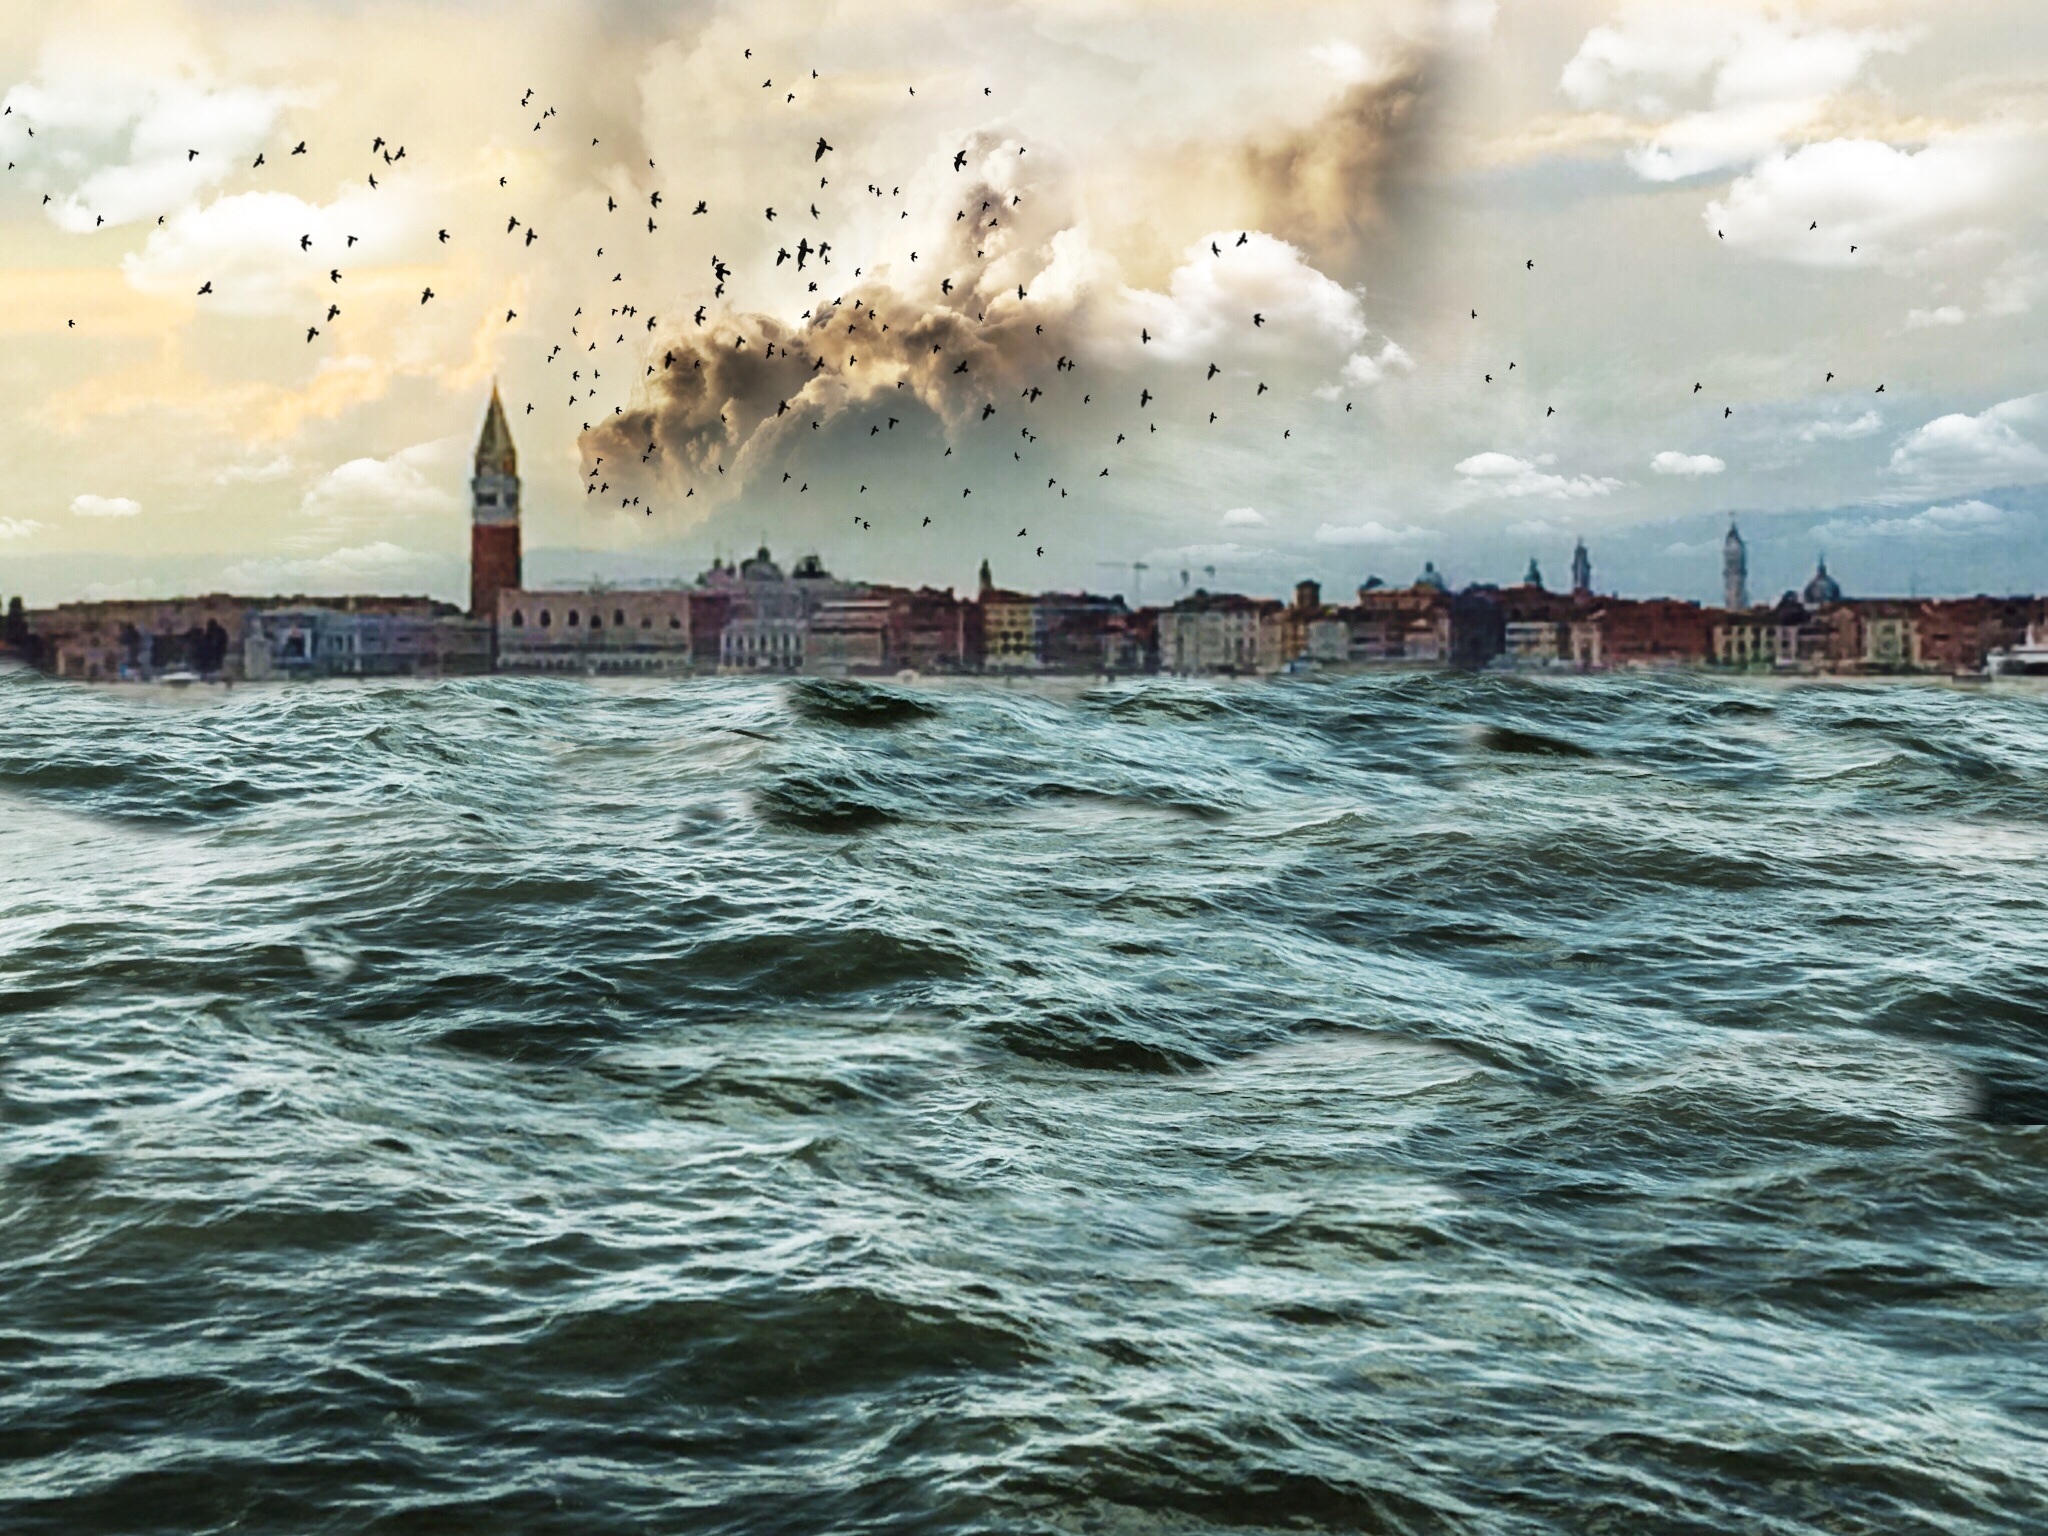
sea, coast, water, ocean, horizon, cloud, shore, wave, wind, mystical, vehicle, bay, venice, birds, clouds, steeple, promenade, apocalypse, atmospheric, forward, wind wave